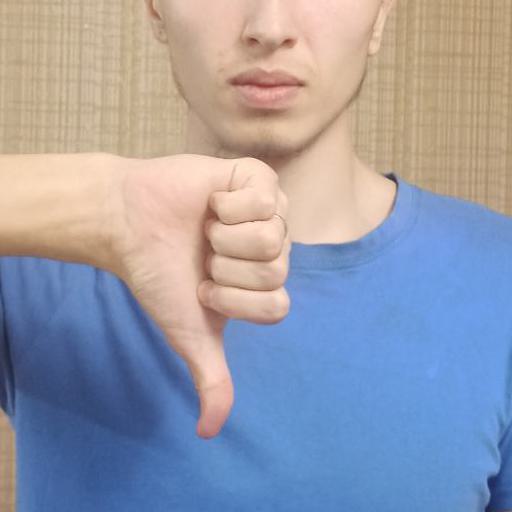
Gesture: dislike